Ebenezer Presbyterian Church, Osu

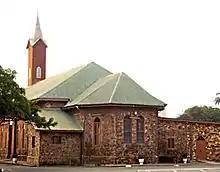
East wing of the Chapel with the extension, north and south vestries in view

The formal opening of the church was to take place on 19 October 1902. Old pews from the old chapel were transported to the new church. New pews were also built to fill the remaining space. The pulpit was a personal gift from Robert Richter Bannerman, a carpenter and the youngest Presbyter at the time. Affixed to the pulpit was an inscription on ebony wood taken from (KJV): "“Thy word is a lamp unto my feet, and a light unto my path”" with a black cross engraved above it. The altar was jointly designed by Bannerman and Epting but paid for by the Basel Mission pastor and historian, Carl Christian Reindorf. C.C. Reindorf's son Jonah Reindorf presented four hanging lights, each bearing five separate lamps, chandelier fashion to be used during evening services.